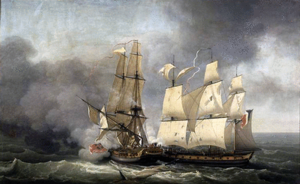
Le combat de l'HMS Ambuscade et de la Bayonnaise est un combat naval qui se déroule le 14 décembre 1798, à 30 milles nautiques au large de l'île de Ré et qui met aux prises une frégate britannique et une corvette française commandée par Jean Baptiste Edmond Richer.